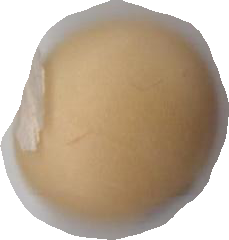
Variety: Anjasmoro